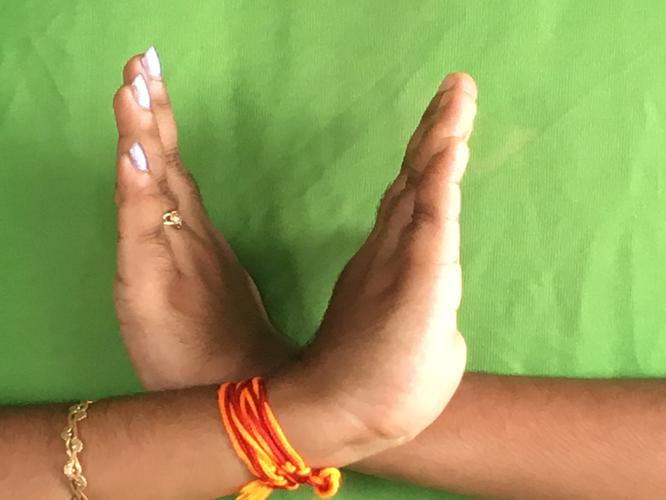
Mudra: Swastikam
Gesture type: double_hand